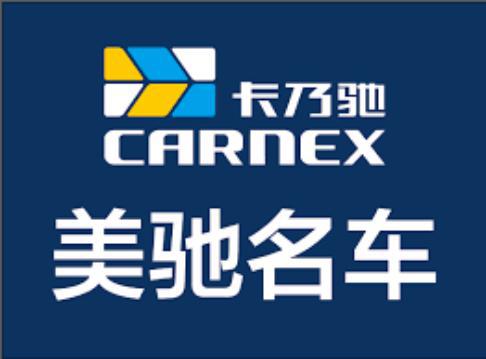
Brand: mylch
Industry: Transportation